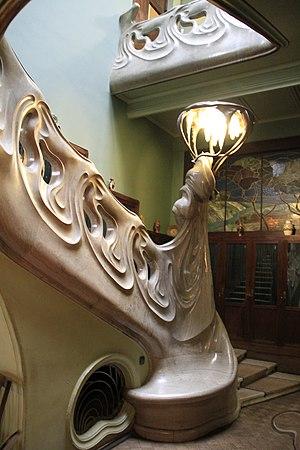
Maison Ryabushinsky. Escalier